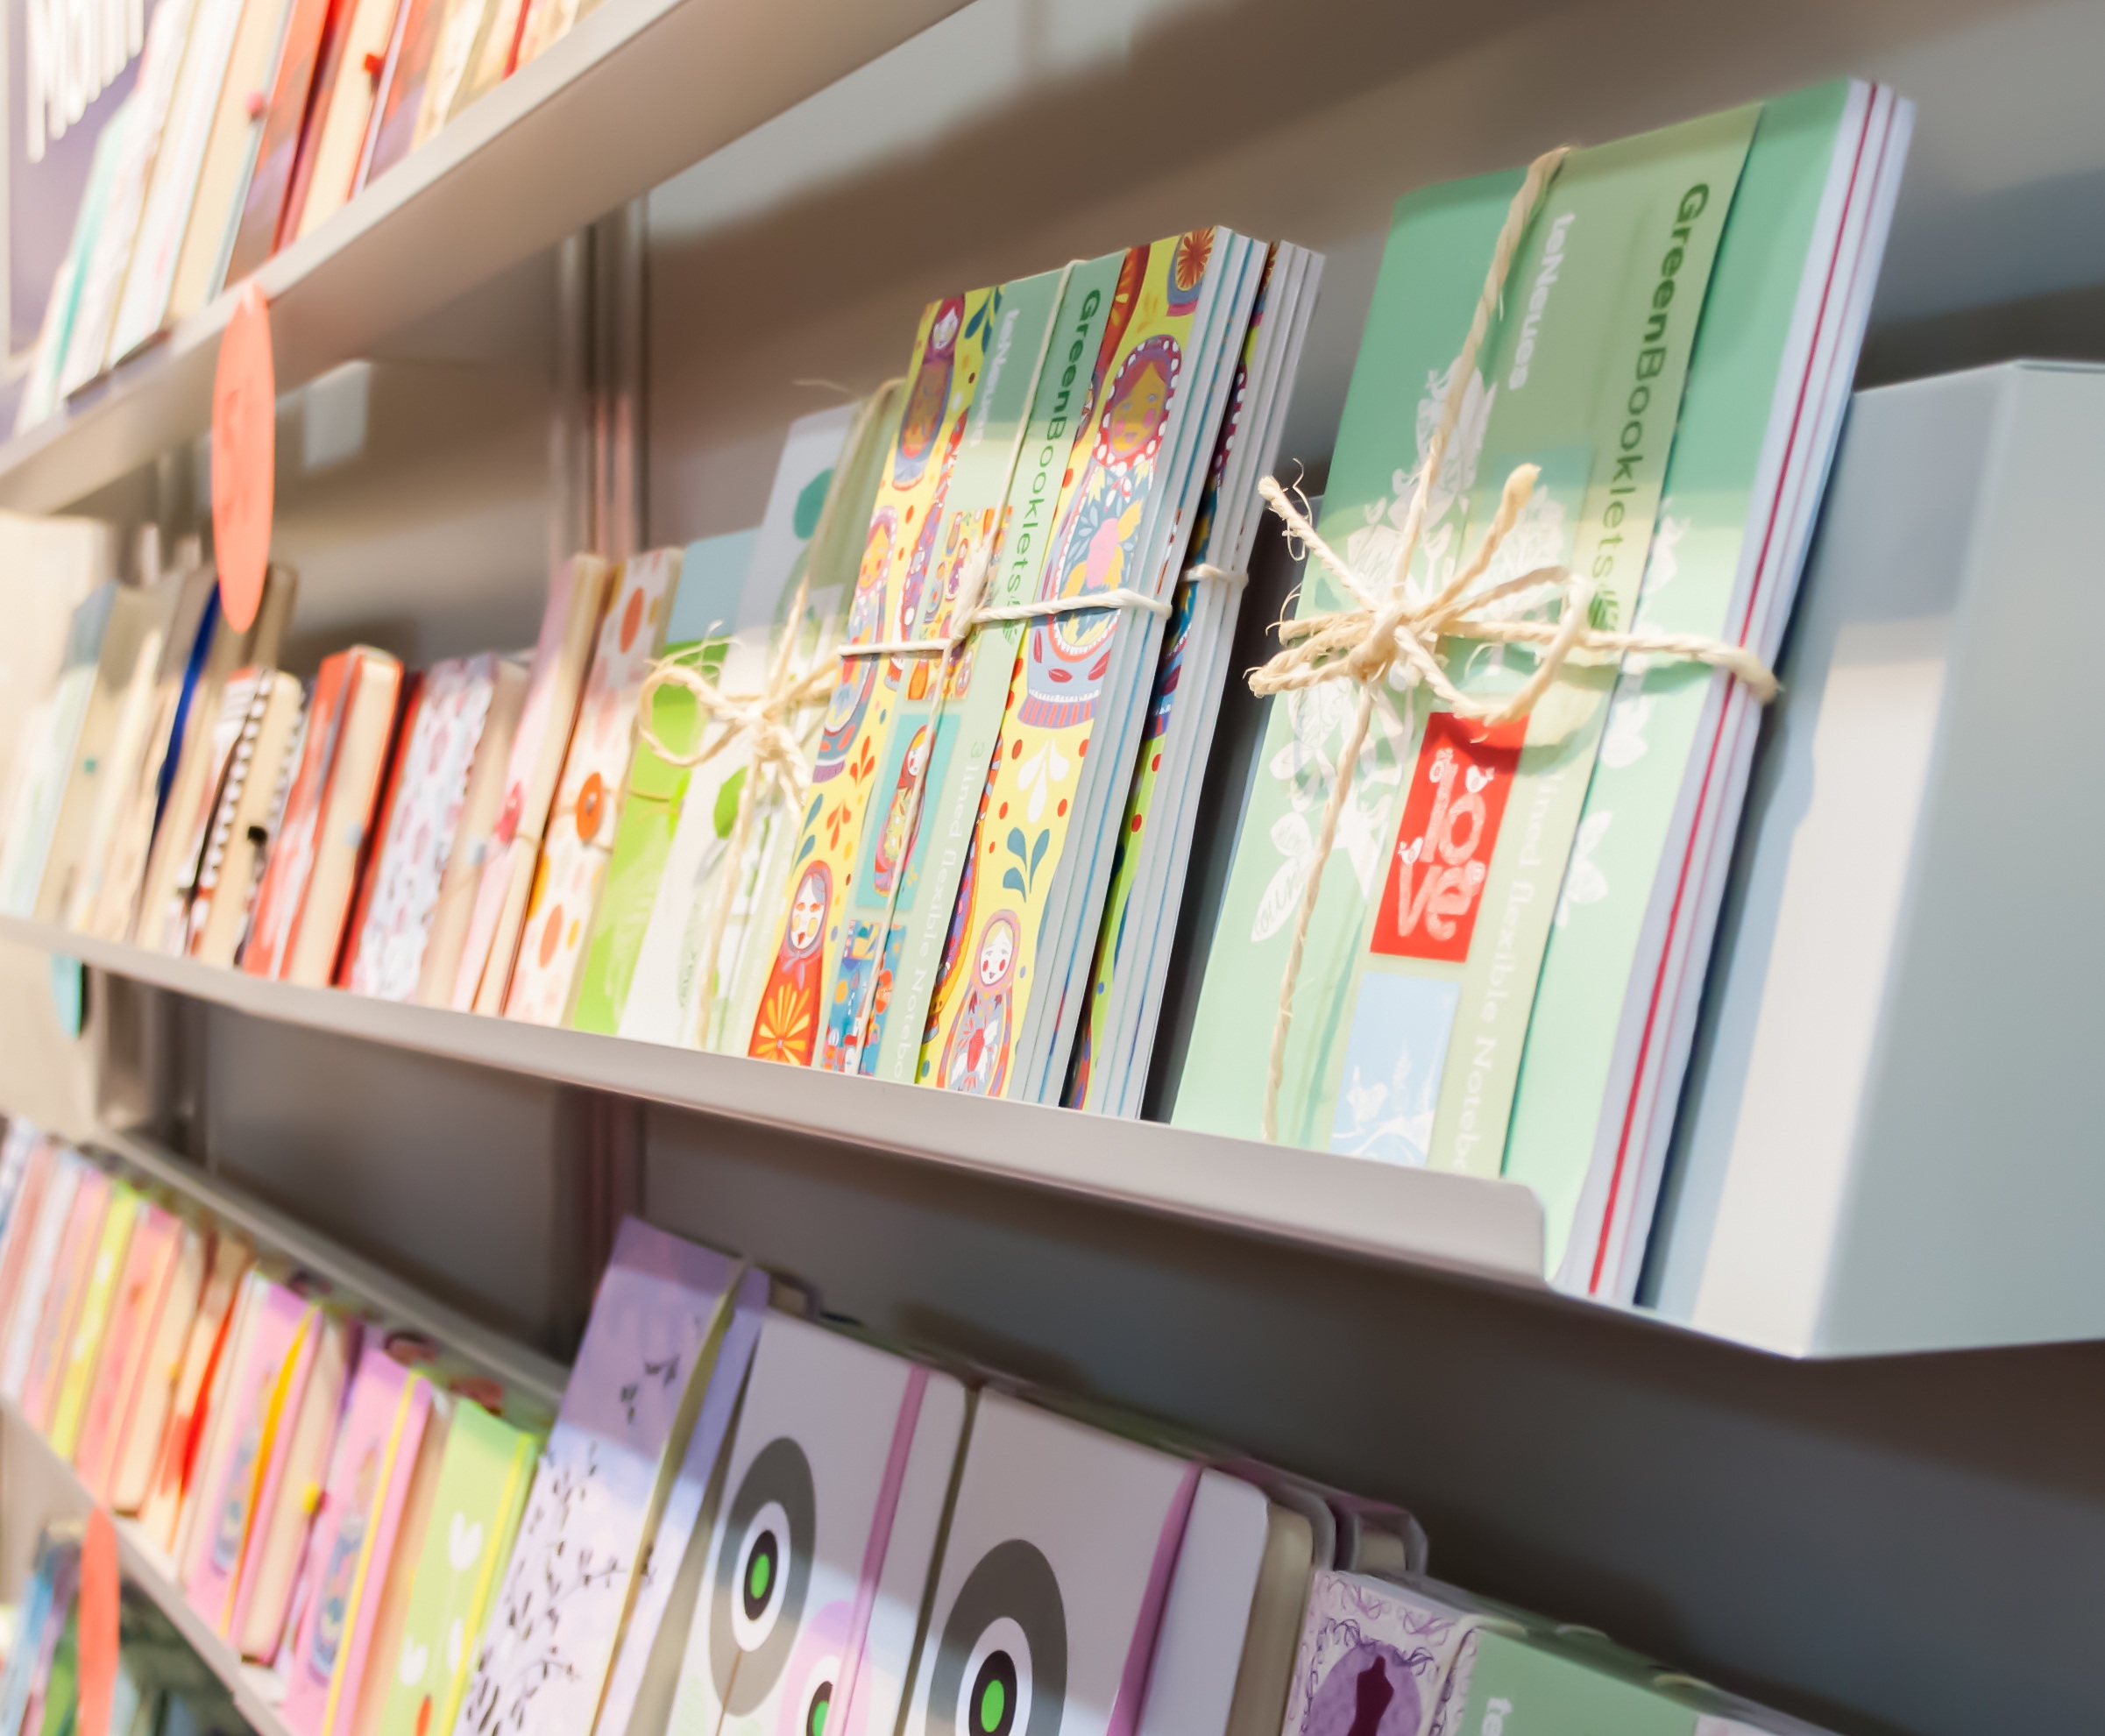
man, book, music, woman, gift, human, shelf, business, shopping, friendship, furniture, room, close, interior design, book fair, family, library, friends, leipzig, trade, event, fair, loop, sell, give, company, offer, personal